Sergio Córdova

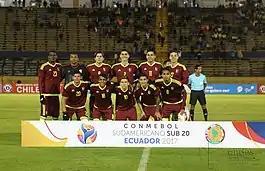
Córdova (far left) at the 2017 South American U-20 Championship.

Córdova has represented Venezuela at U20 level and featured at the 2016 Copa de los Andes tournament held in Peru. He scored twice in a 5–1 win over Paraguay which saw Venezuela claim the gold medal, and was named Player of the Tournament, with teammate Ronaldo Peña claiming the top goalscorer award. In February 2017, Córdova took part in the U20 "Campeonato Sudamericano" with the Venezuela squad. He scored once during the course of the tournament, in a 4–2 win over Ecuador, as Venezuela qualified for the 2017 FIFA U-20 World Cup in South Korea by securing a third-place finish.